Igor Kastyukevich

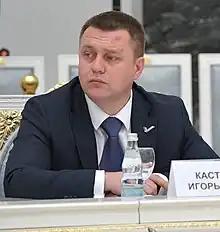
Kastuketvich in 2018

Igor Yurievich Kastyukevich (born 6 December 1976 in Saratov) is a Russian political figure and deputy of the 8th State Duma.